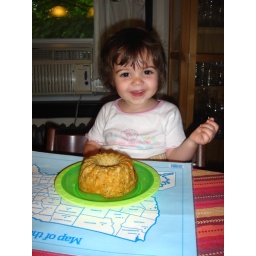
No, it's a banana muffin in cake form